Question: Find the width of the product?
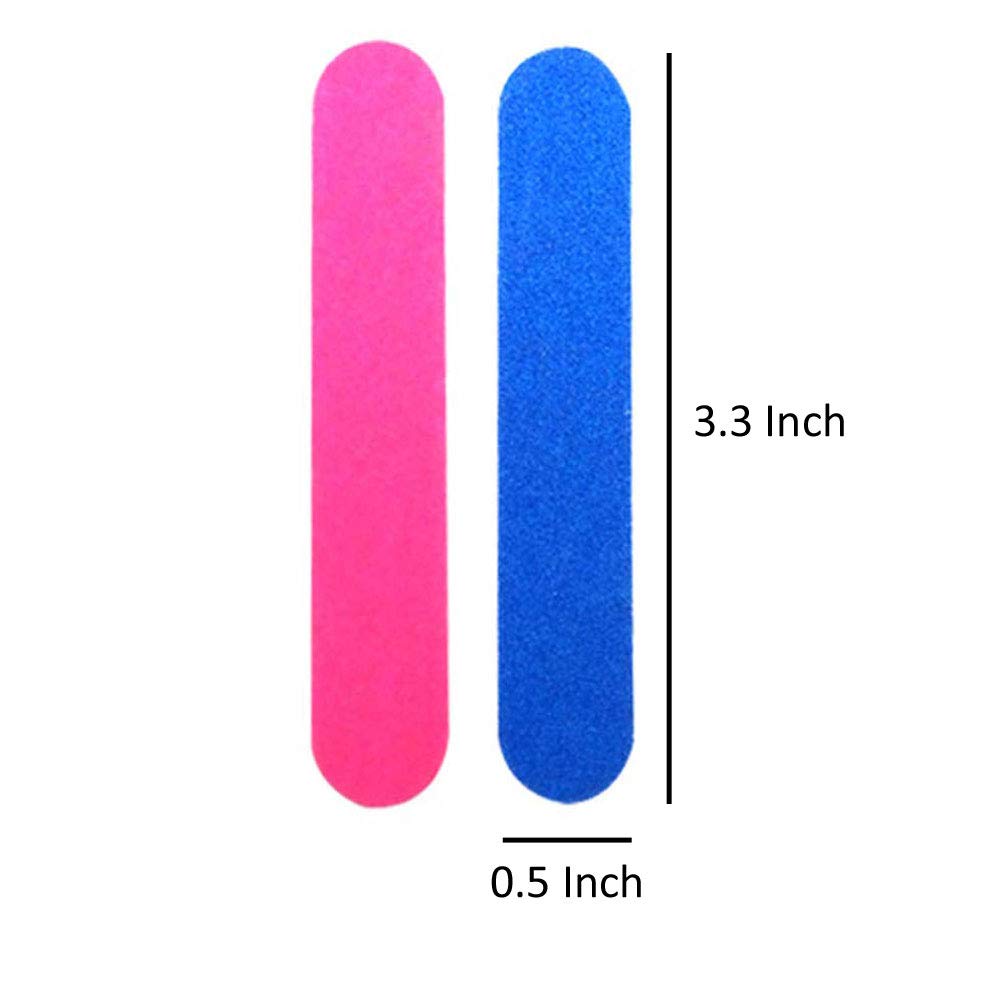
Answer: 0.5 inch